Pentagon City

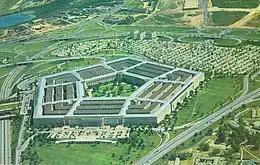
A 1950s postcard of The Pentagon with a still undeveloped Pentagon City in the top right

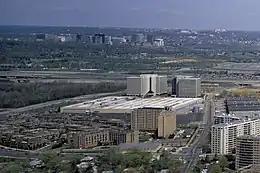
Pentagon City in the 1980s

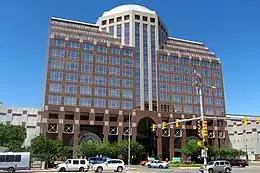
Washington Tower, designed by RTKL Associates, located above the Fashion Centre at Pentagon City

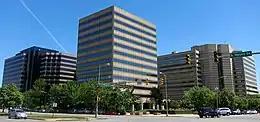
Pentagon City office buildings, including the Transportation Security Administration headquarters and Drug Enforcement Administration

Pentagon City was founded in 1946, when developers Morris Cafritz and Charles H. Tompkins acquired a 190-acre site of empty fields and commercial warehouses for $1.5 million. A Western Electric telephone manufacturing facility opened in the 1950s and was later converted into a small shopping mall known as "Pentagon Centre." In the 1960s, high-rise apartment buildings were erected on Hayes, Fern, and Joyce Streets.